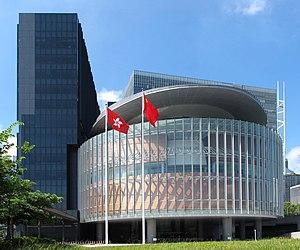
Le Conseil législatif est l'organe législatif monocaméral de la région administrative spéciale chinoise de Hong Kong.